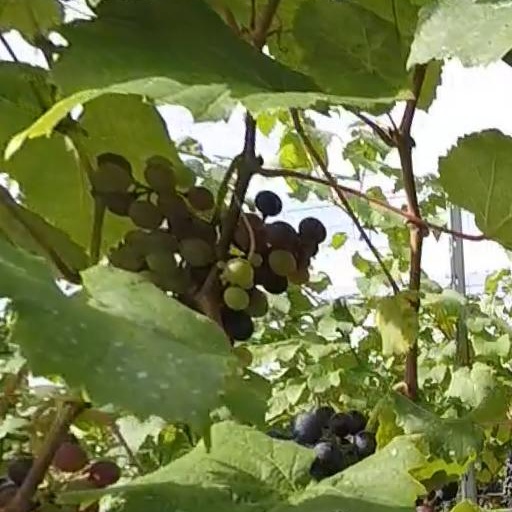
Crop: grape